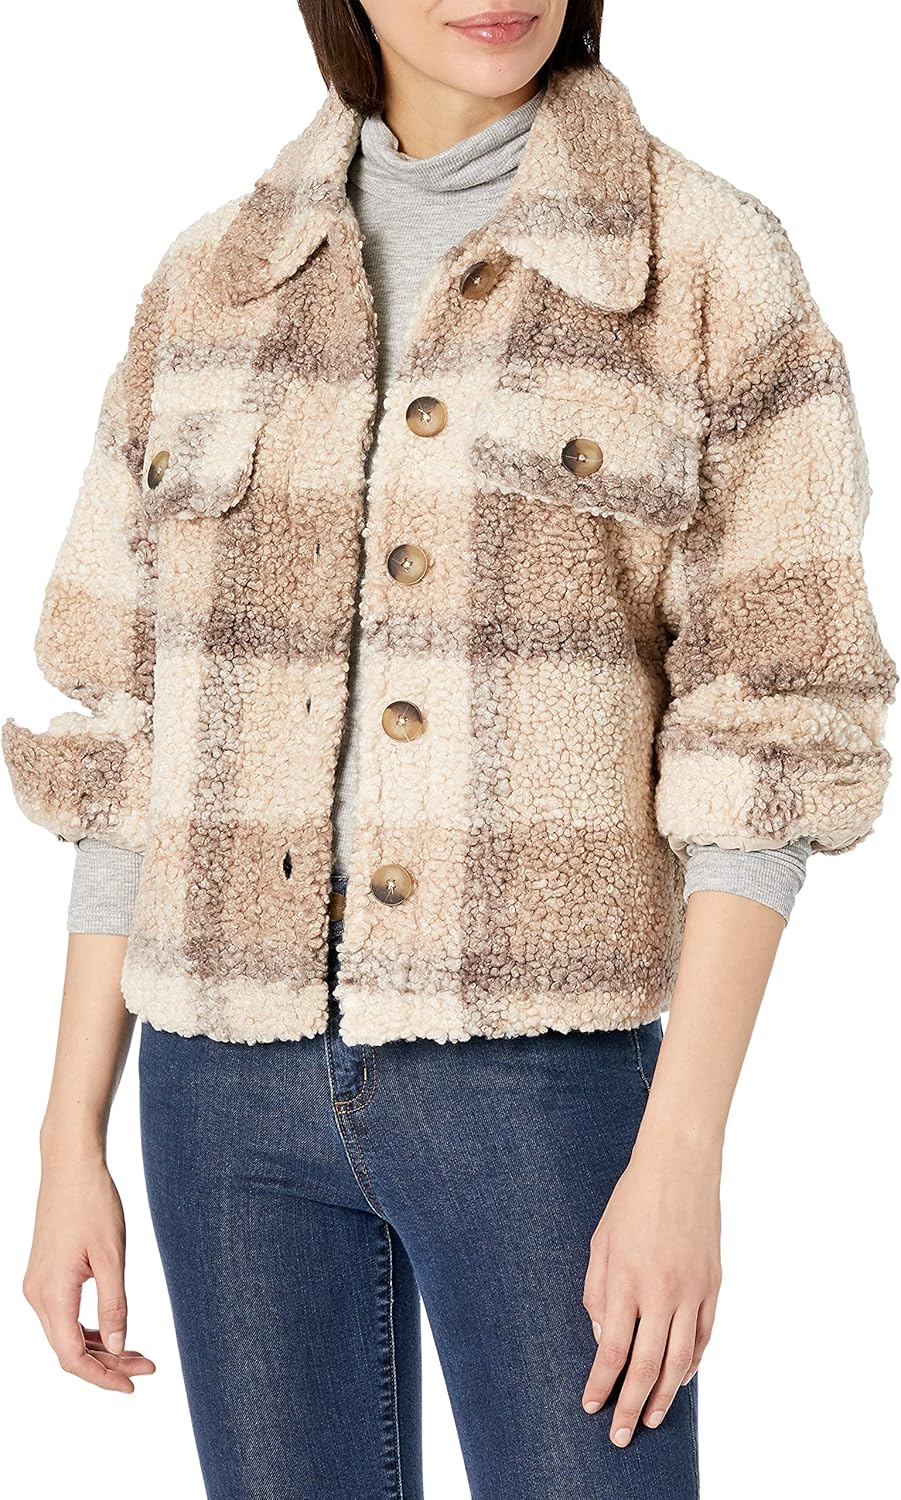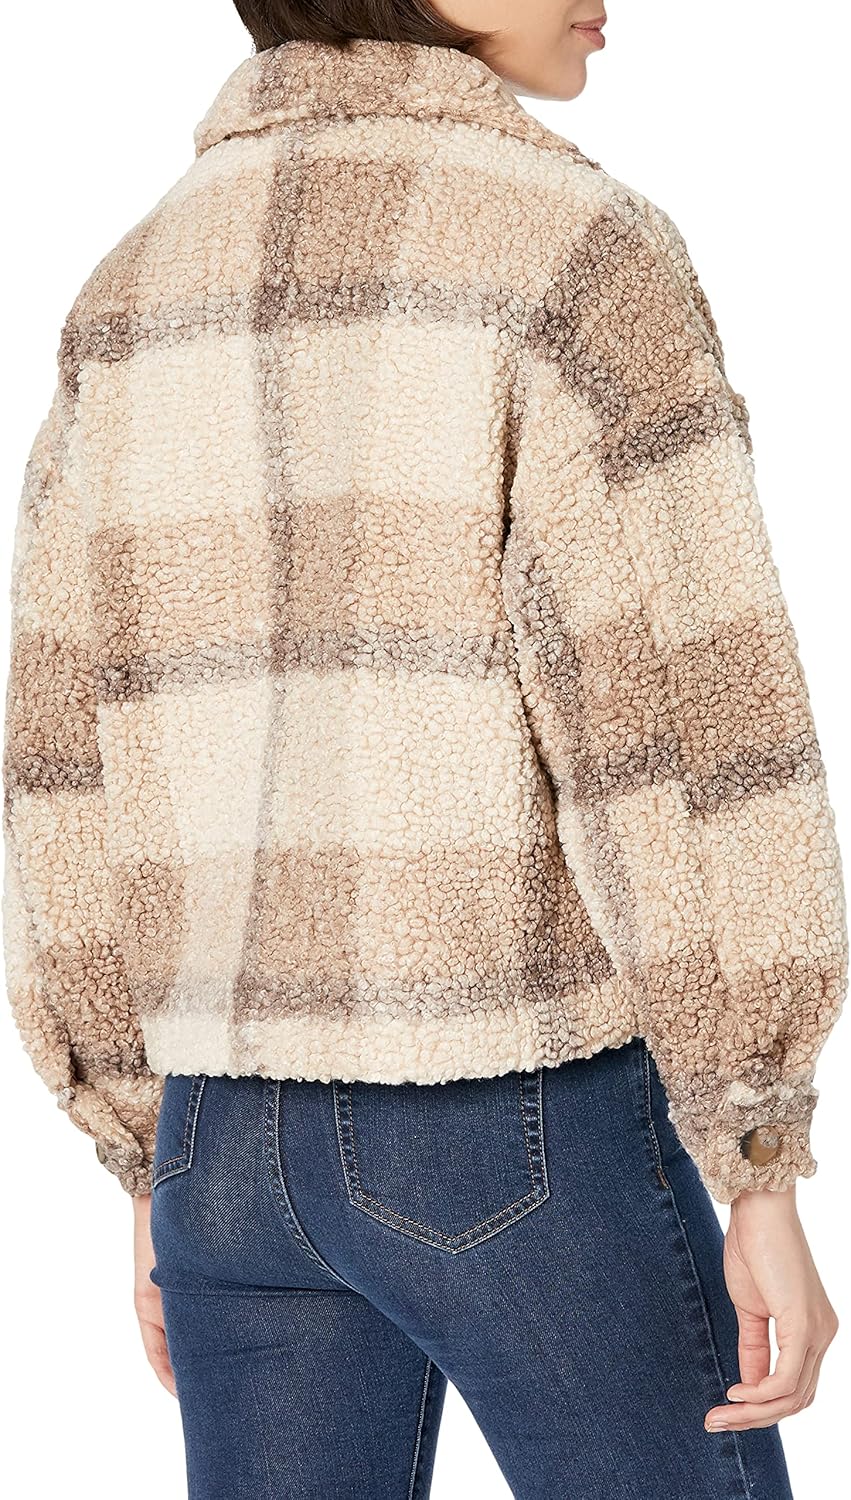
BB DAKOTA Women's Plaid to See You Coat
Category: AMAZON FASHION
Plaid to See You Jacket is a wubby plaid sherpa shirt jacket with button at front placket and cuffs.
Features: 100% Polyester | Imported | Button closure | HAND WASH COLD SEPERATELYDO NOT BLEACHLAY FLAT TO DRYDO NOT IRONDO NOT DRY CLEAN | 23.5"